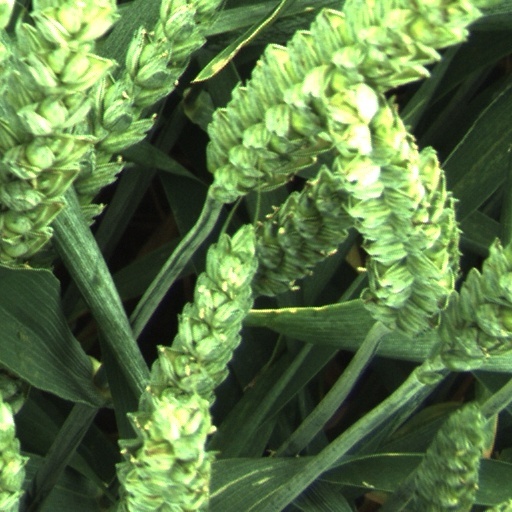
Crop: wheat